William Gray House

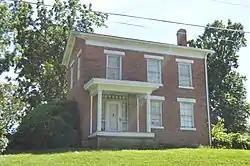
William Gray House, July 2015

The William Gray House (also known as the G. H. Simpson House) is a historic house located at 407 Washington Street in La Grange, Lewis County, Missouri.